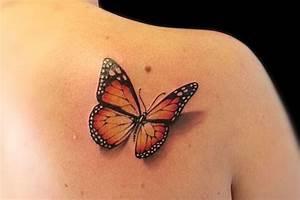
butterfly